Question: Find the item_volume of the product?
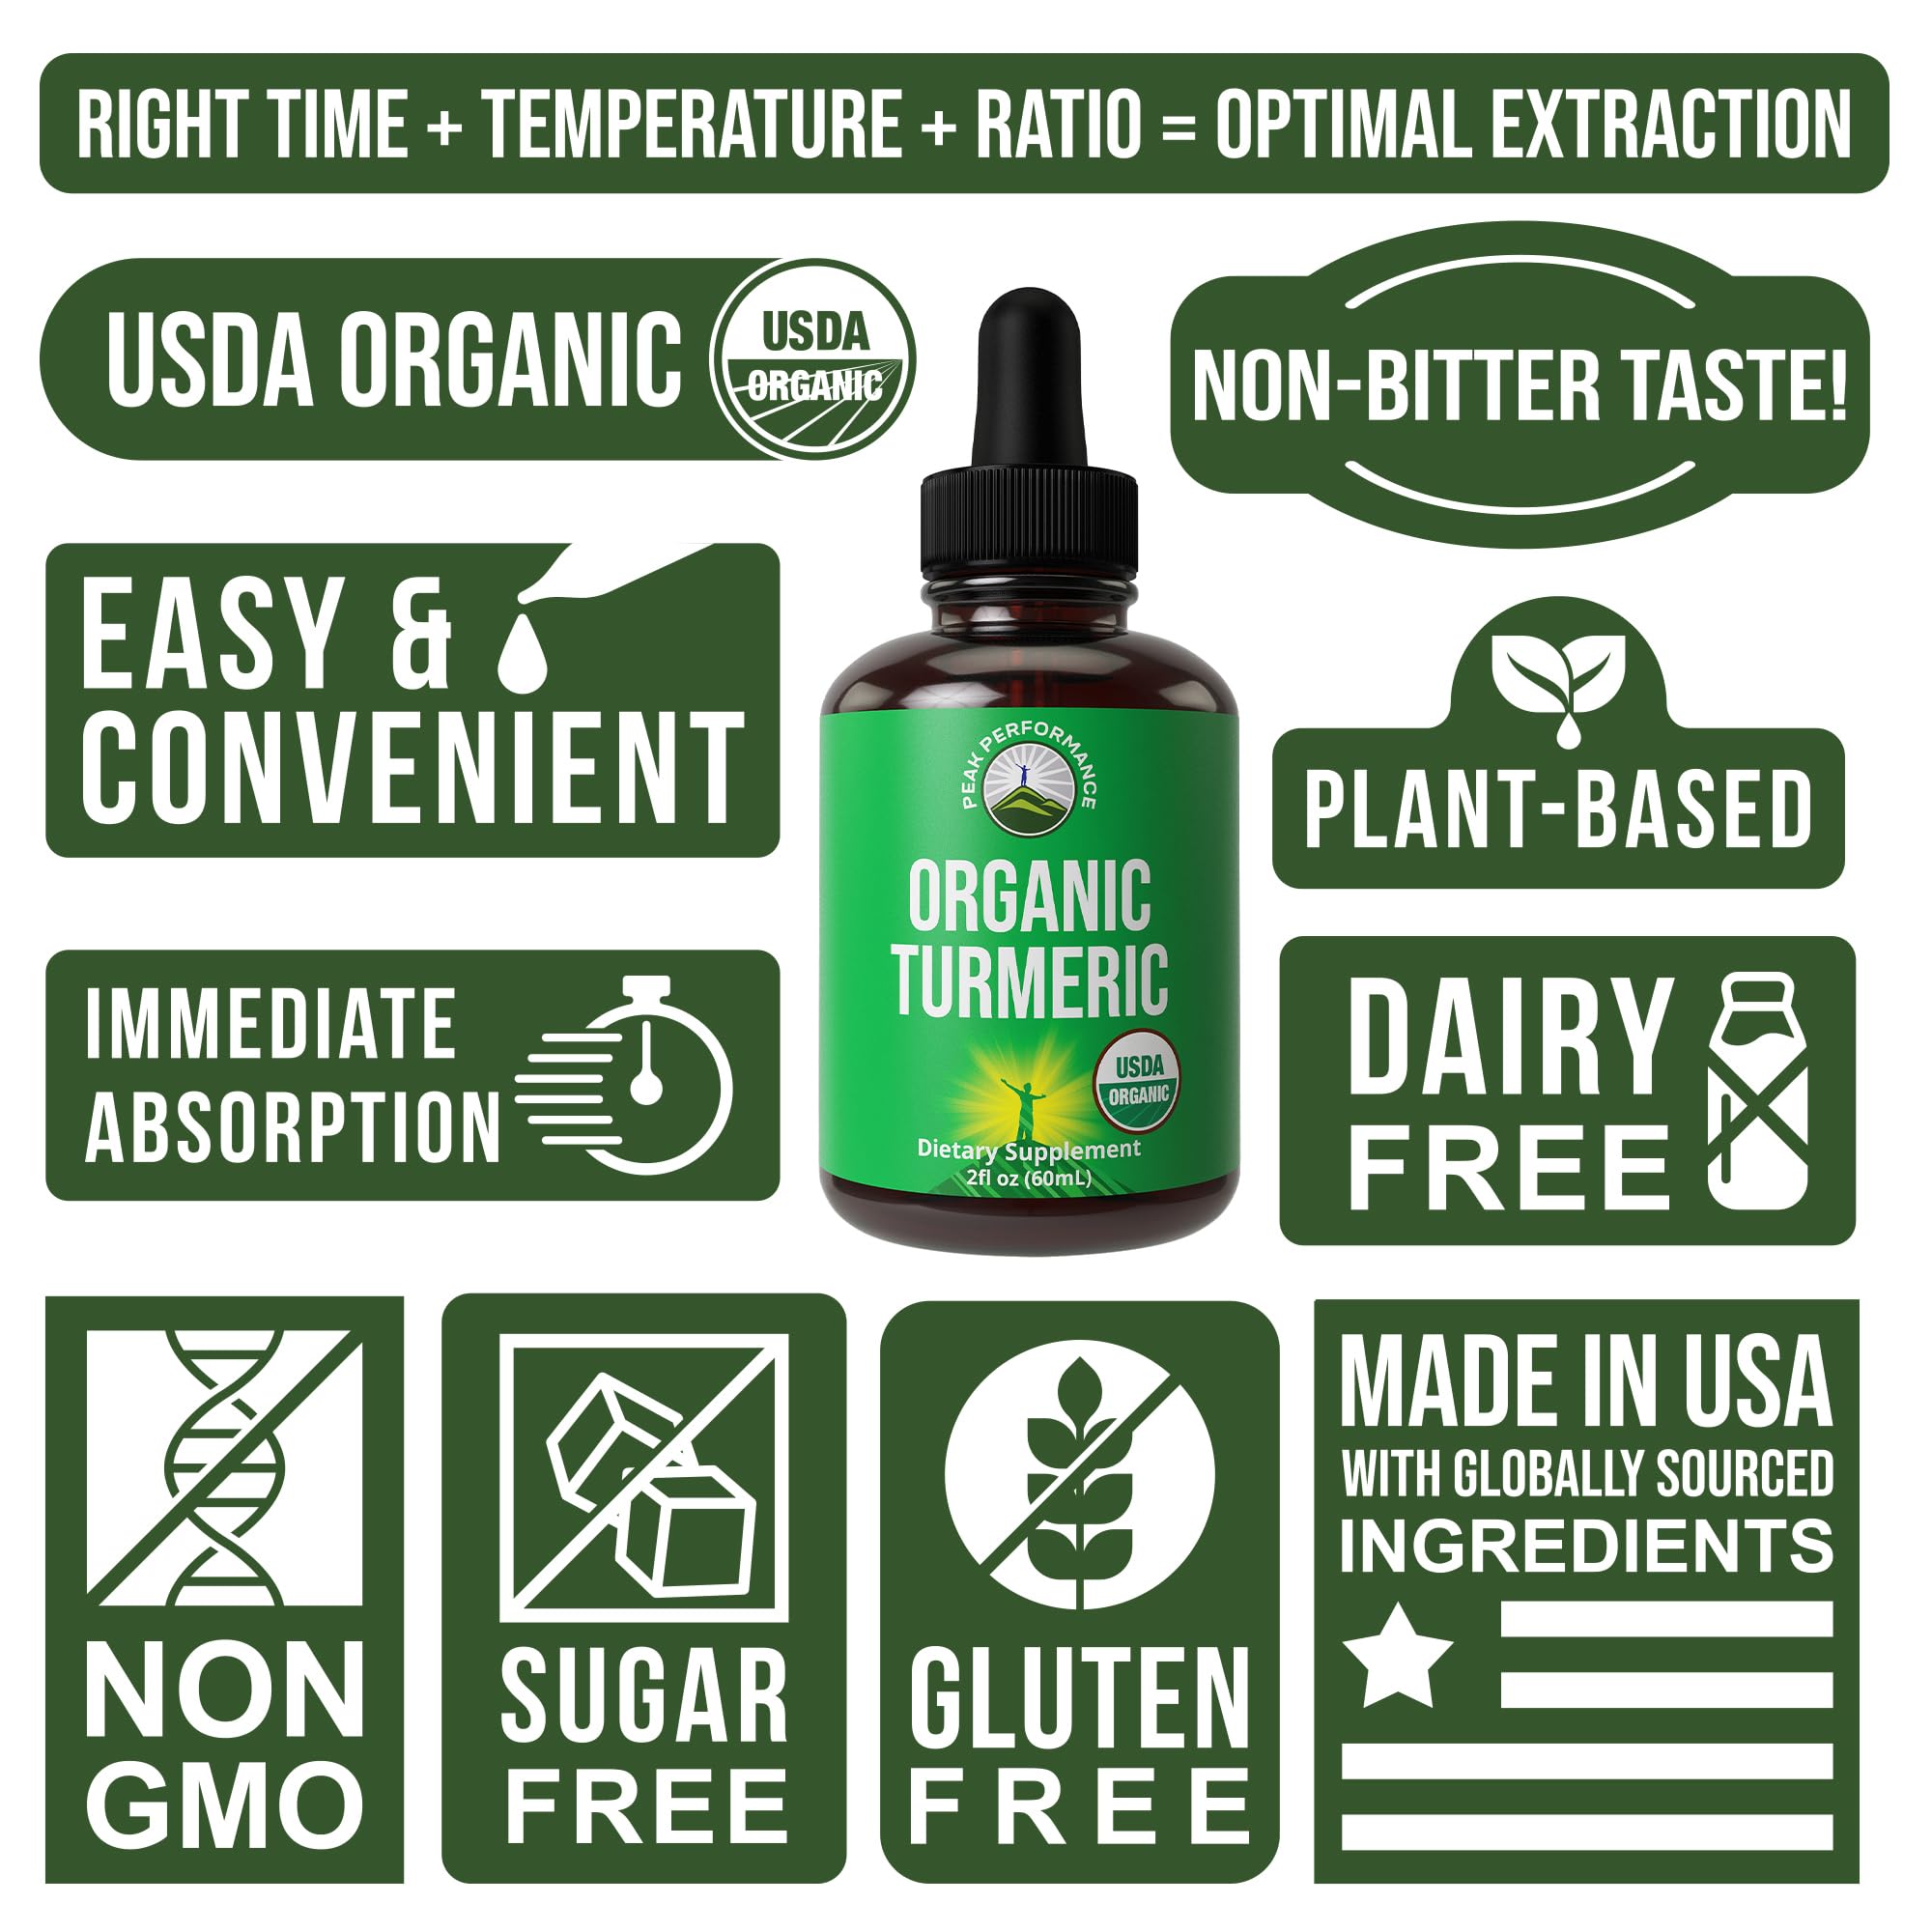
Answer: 2.0 fluid ounce